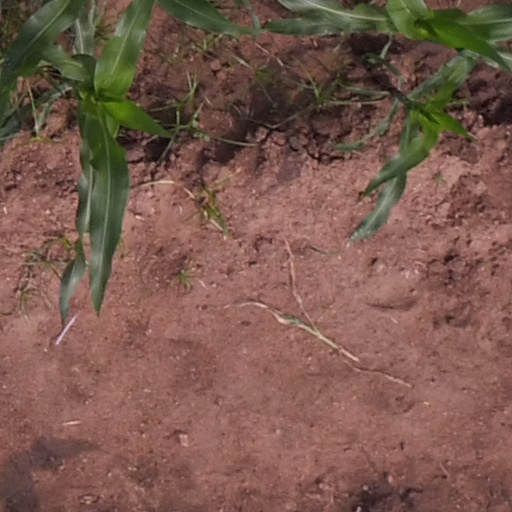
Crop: maize; corn